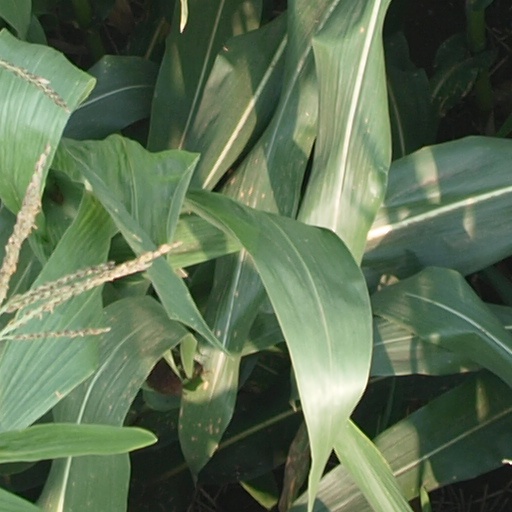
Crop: maize; corn